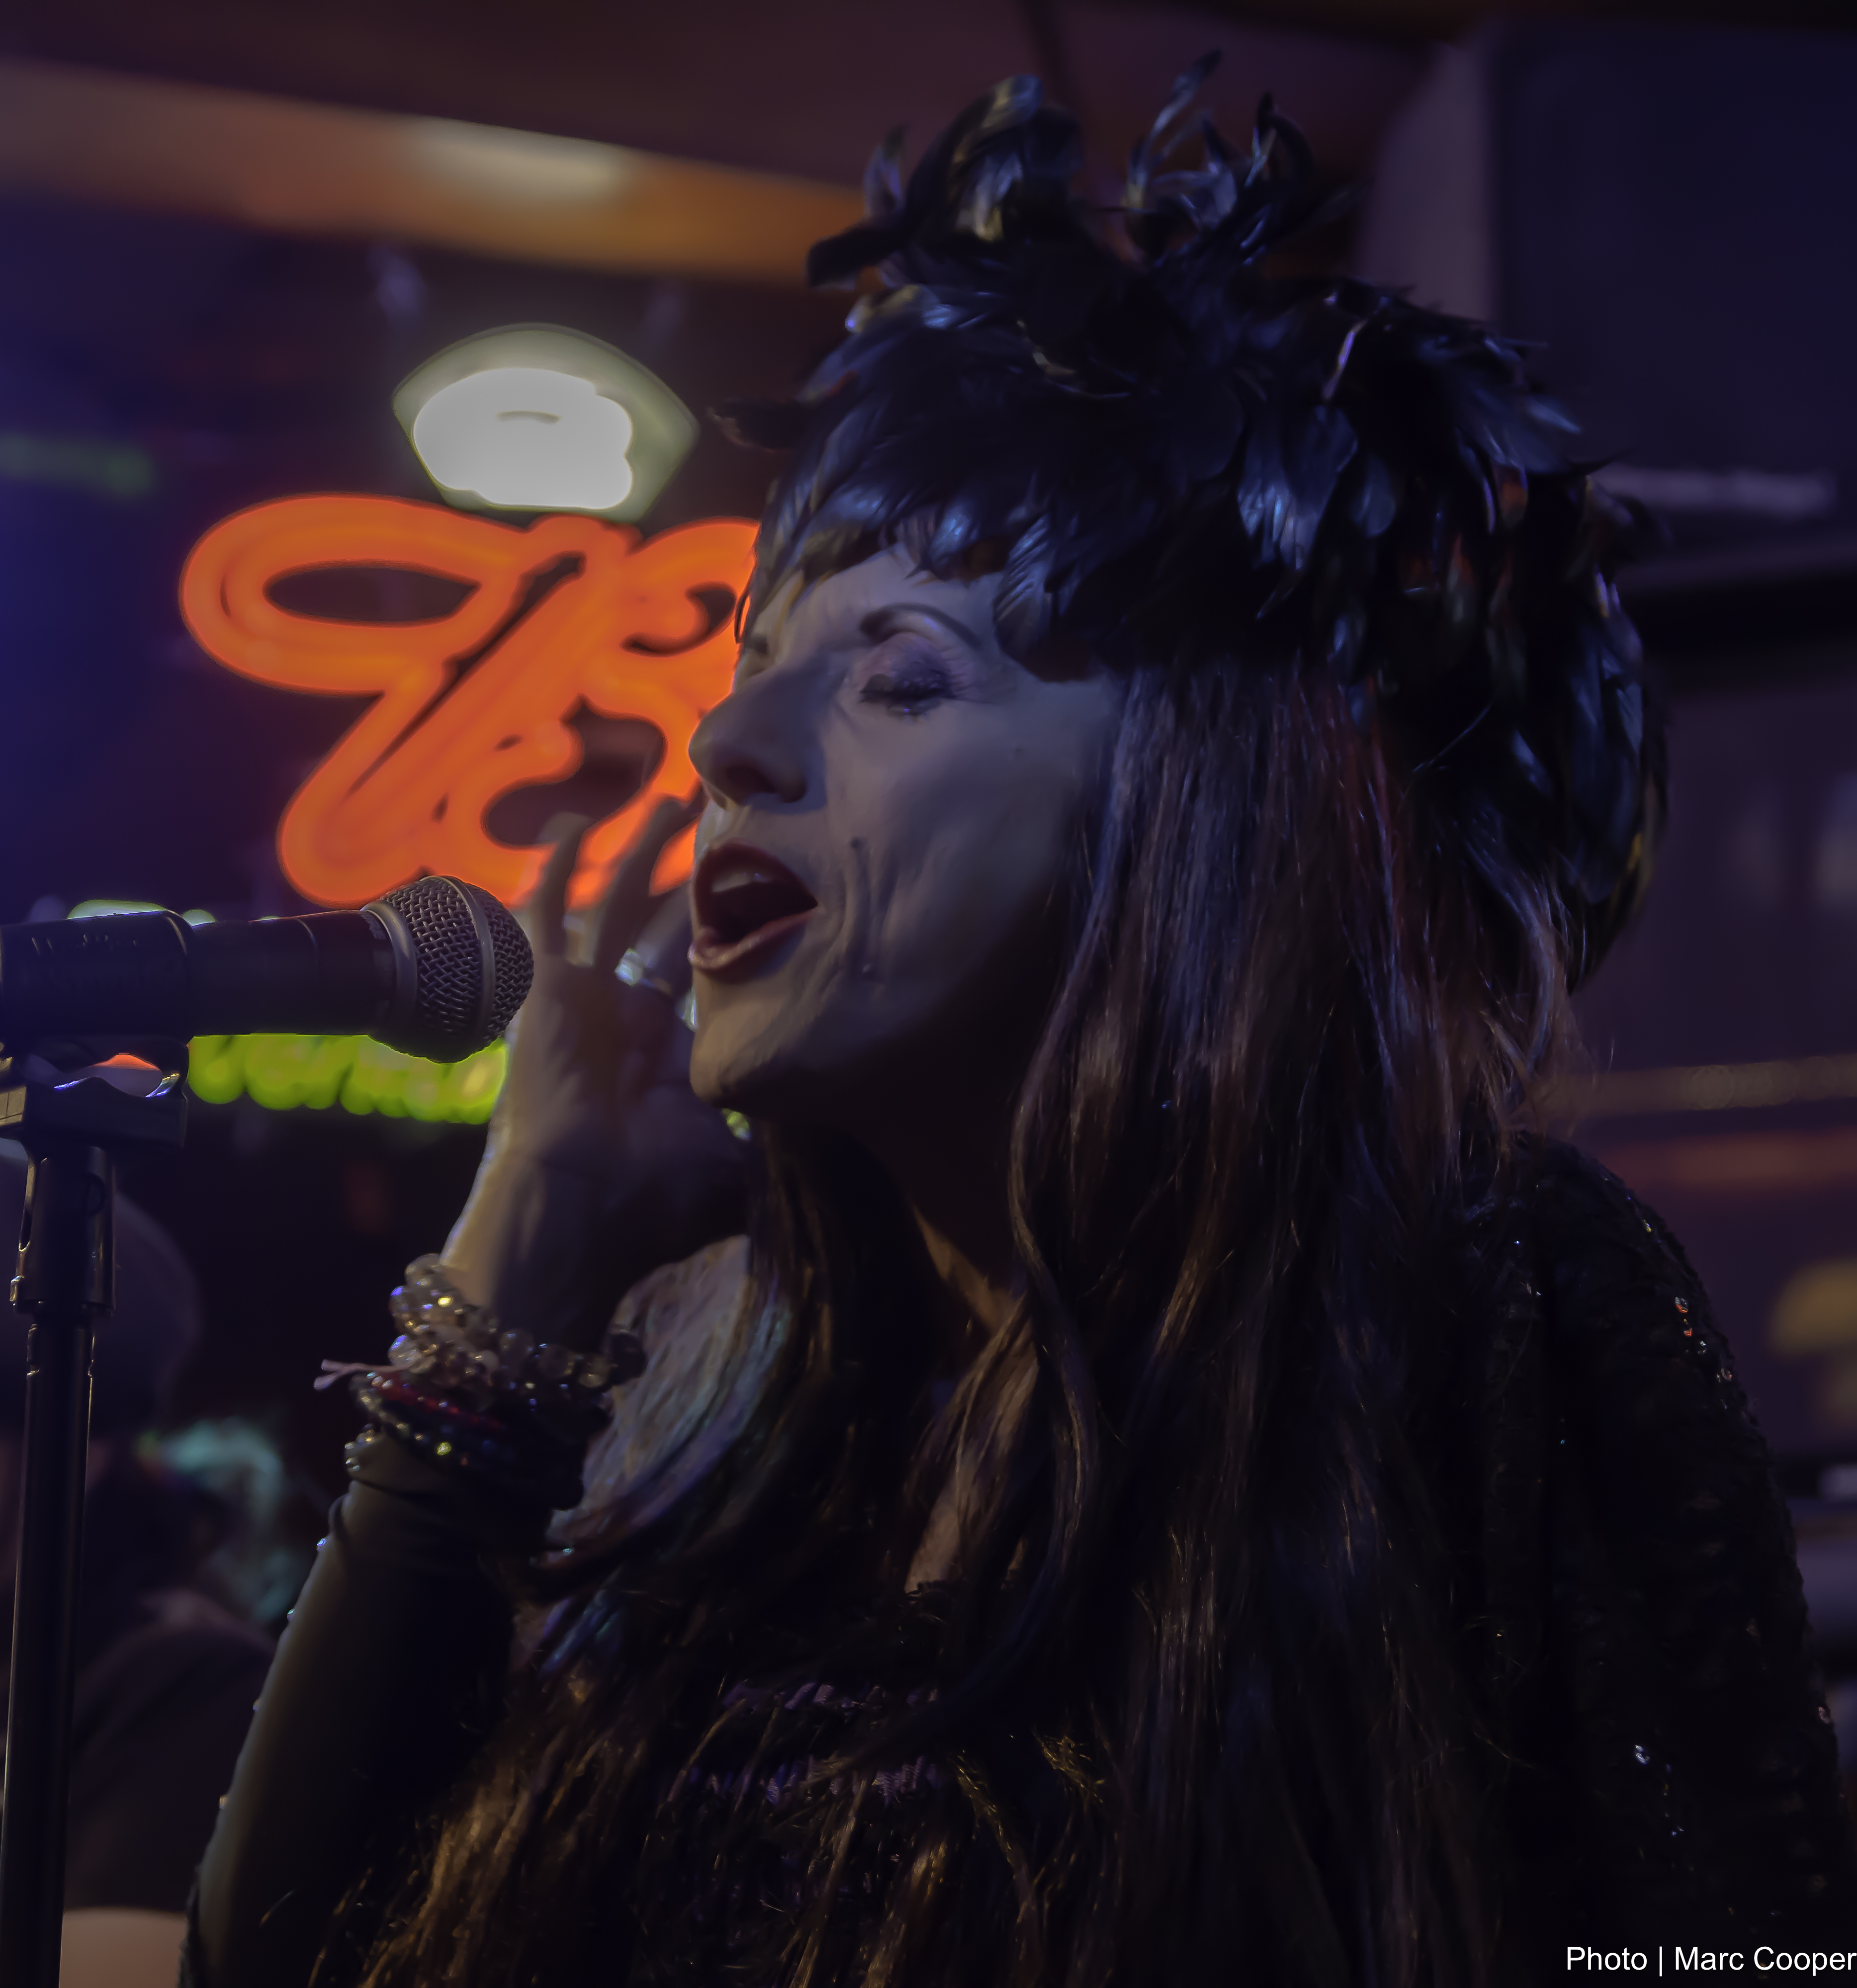
concert, color, musician, blues, stage, performance, singing, candyekane, blueswomen, laurachavez, entertainment, performing arts